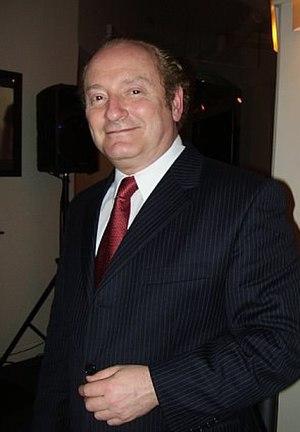
Robert C. Merton est un économiste américain, connu pour avoir appliqué les mathématiques aléatoires en temps continu à l'économie, et surtout à l'étude des marchés financiers. Il a reçu avec Myron Scholes le prix dit Nobel d'économie en 1997 pour sa participation à la conception du modèle de Black et Scholes de valorisation des options.